Henry Liddell

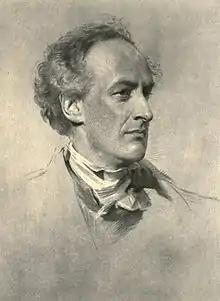
Henry Liddell, in an 1858 portrait by George Richmond

Henry George Liddell (6 February 1811– 18 January 1898) was dean (1855–1891) of Christ Church, Oxford, Vice-Chancellor of Oxford University (1870–1874), headmaster (1846–1855) of Westminster School (where a house is now named after him), author of "A History of Rome" (1855), and co-author (with Robert Scott) of the monumental work "A Greek–English Lexicon", known as "Liddell and Scott", which is still widely used by students of Greek. Lewis Carroll wrote "Alice's Adventures in Wonderland" for Henry Liddell's daughter Alice.